Network interface controller

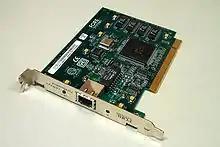
An Asynchronous Transfer Mode (ATM) network interface

Modular designs like SFP and SFP+ are highly popular, especially for fiber-optic communication. These define a standard receptacle for media-dependent transceivers, so users can easily adapt the network interface to their needs.